Cranial drill

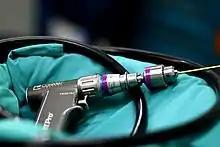
High-speed pneumatic surgical drill with cranial drill bit

A cranial drill, also known as a craniotome, is a tool for drilling simple burr holes (trepanation) or for creating larger openings in the skull. This exposes the brain and allows operations like craniotomy and craniectomy to be done. The drill itself can be "manually" or "electrically" driven, and primarily consists of a handpiece and a drill bit, which is a sharp tool that has a form similar to Archimedes' screw; this instrument must be inserted into the drill chuck to perform holes and remove materials. The trepanation tool is generally equipped with a clutch which automatically disengages once it touches a softer tissue, thus preventing tears in the dura mater. For larger openings, the craniotome is an instrument that has replaced manually pulled saw wires in craniotomies from the 1980s.